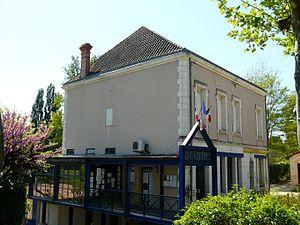
Le bâtiment de la mairie, Le Pizou, Dordogne, France.
Le Pizou est une commune française située dans le département de la Dordogne, en région Nouvelle-Aquitaine.